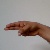
The image shows a hand gesture representing the letter 'H' in Indian Sign Language.